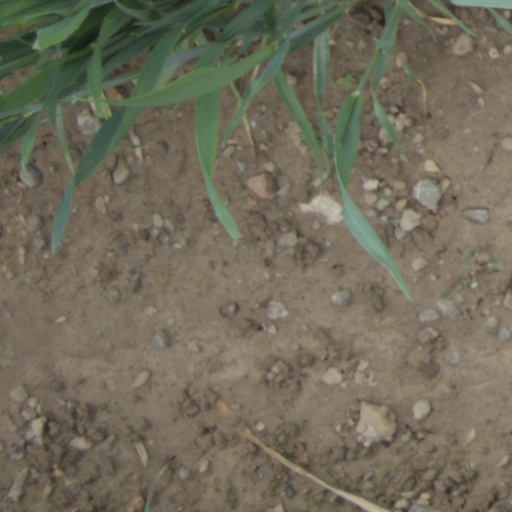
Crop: wheat